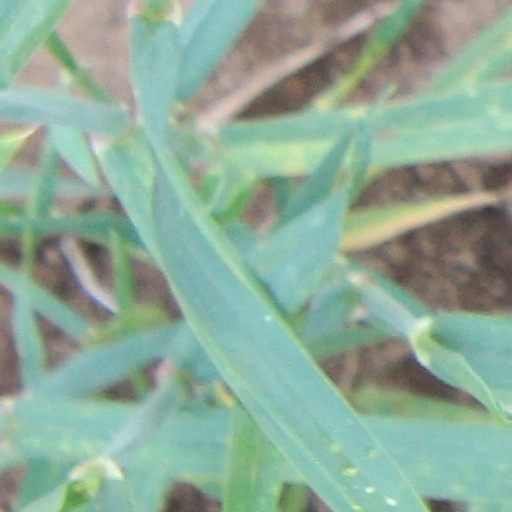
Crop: wheat